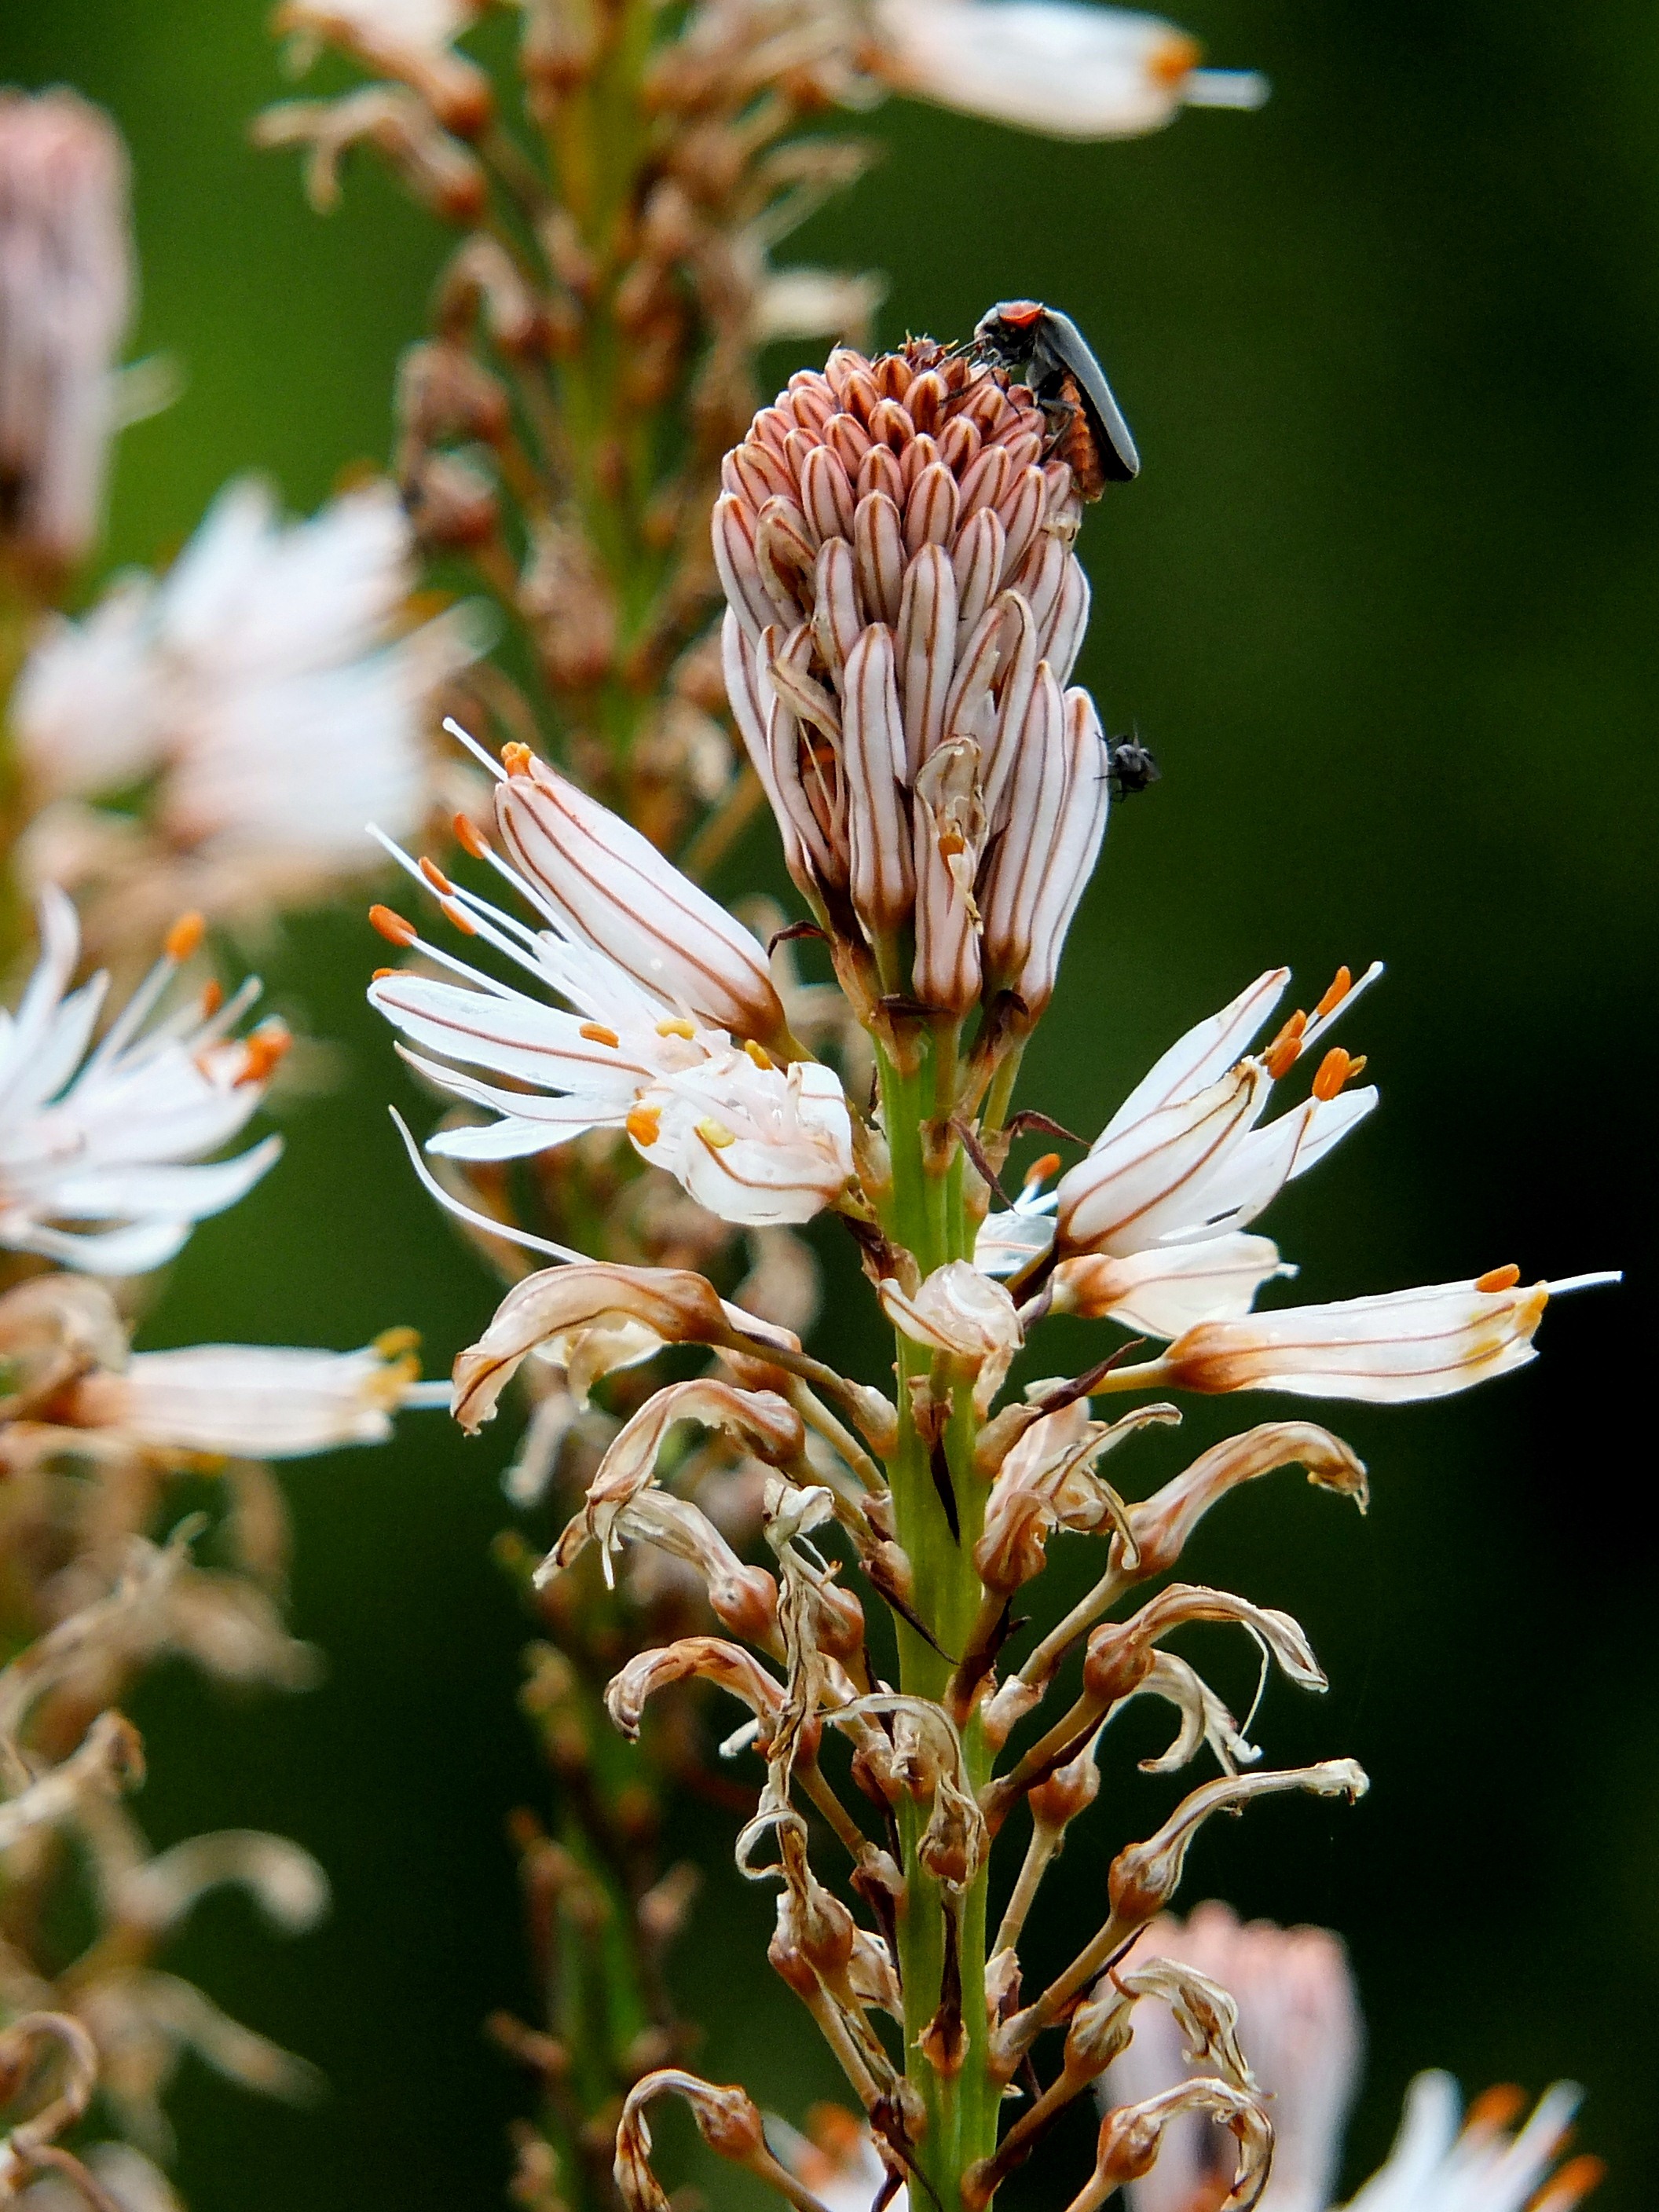
nature, grass, plant, photography, flower, herb, insect, macro, botany, flora, fauna, invertebrate, wildflower, flowers, close up, naturaleza, flores, nectar, ggl1, gaby1, fujifilmxs1, macro photography, flowering plant, grass family, land plant, castilleja, branched asphodel